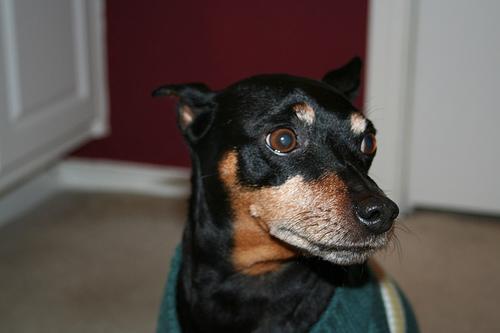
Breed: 561-n000127-miniature_pinscher